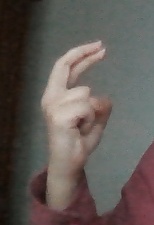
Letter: zay